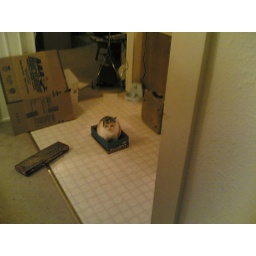
I don't quite understand the appeal of sitting in a shoe box. Guess she has her reasons.